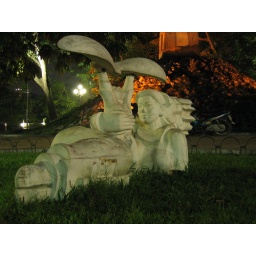
small child holding up mushrooms or flying or turning into a helicoptor next to the main lake in Hanoi.